Answer in natural language. Considering the relative positions, where is modern black sofa (highlighted by a blue box) with respect to brown colour rectangular table (highlighted by a red box)? Choose between the following options: below or above
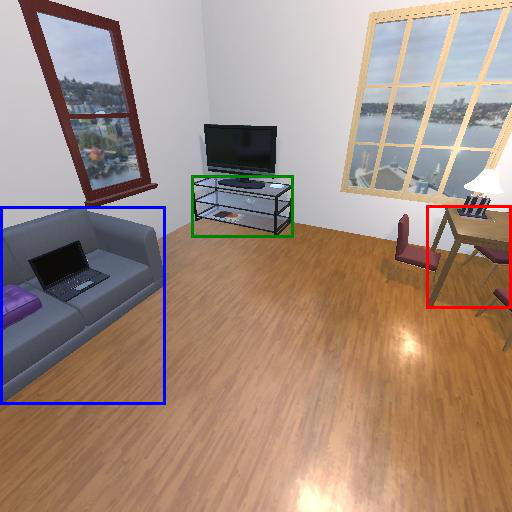
<answer>below</answer>